Jibba

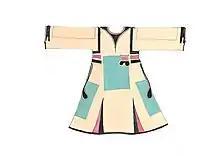
Watercolour of a Mahdist "jibba" held at the British Museum

The jibba or jibbah ("jubbā"), originally referring to an outer garment, cloak or coat, is a long coat worn by Muslim men. During the Mahdist State in Sudan at the end of the 19th century, it was the garment worn by the followers of the Mahdī ("Anṣār", 'helpers'). Muhammad Ahmad proclaimed himself al-Mahdī al-Muntaẓar (the Expected Rightly-guided One), successor of the Islamic prophet Muhammad, in 1881. He exhorted his followers to join a jihad against Turco-Egyptian Sudan.